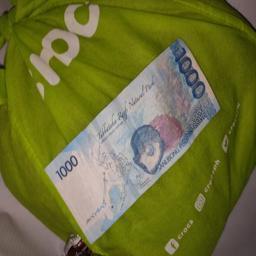
Label: 1000_Old_Back